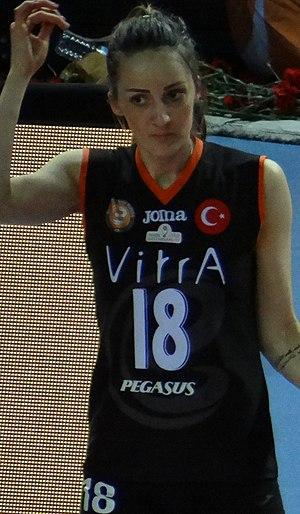
Maja Ognjenović est une joueuse de volley-ball serbe née le 6 août 1984 à Zrenjanin. Elle mesure 1,83 m et joue au poste de passeuse. Elle totalise 226 sélections en équipe de Serbie.